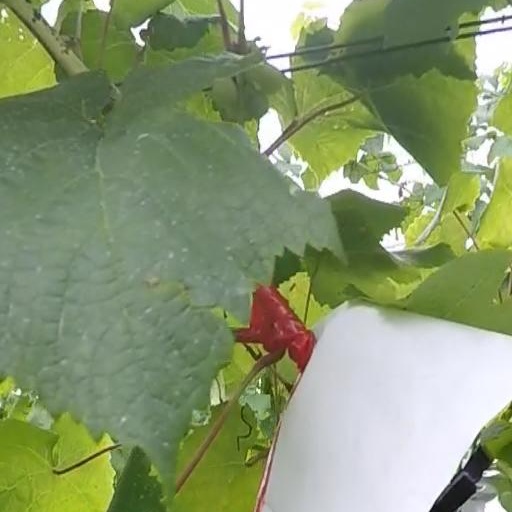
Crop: grape